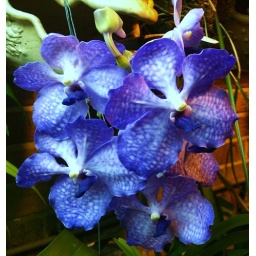
These orchids are blooming in my green house today.